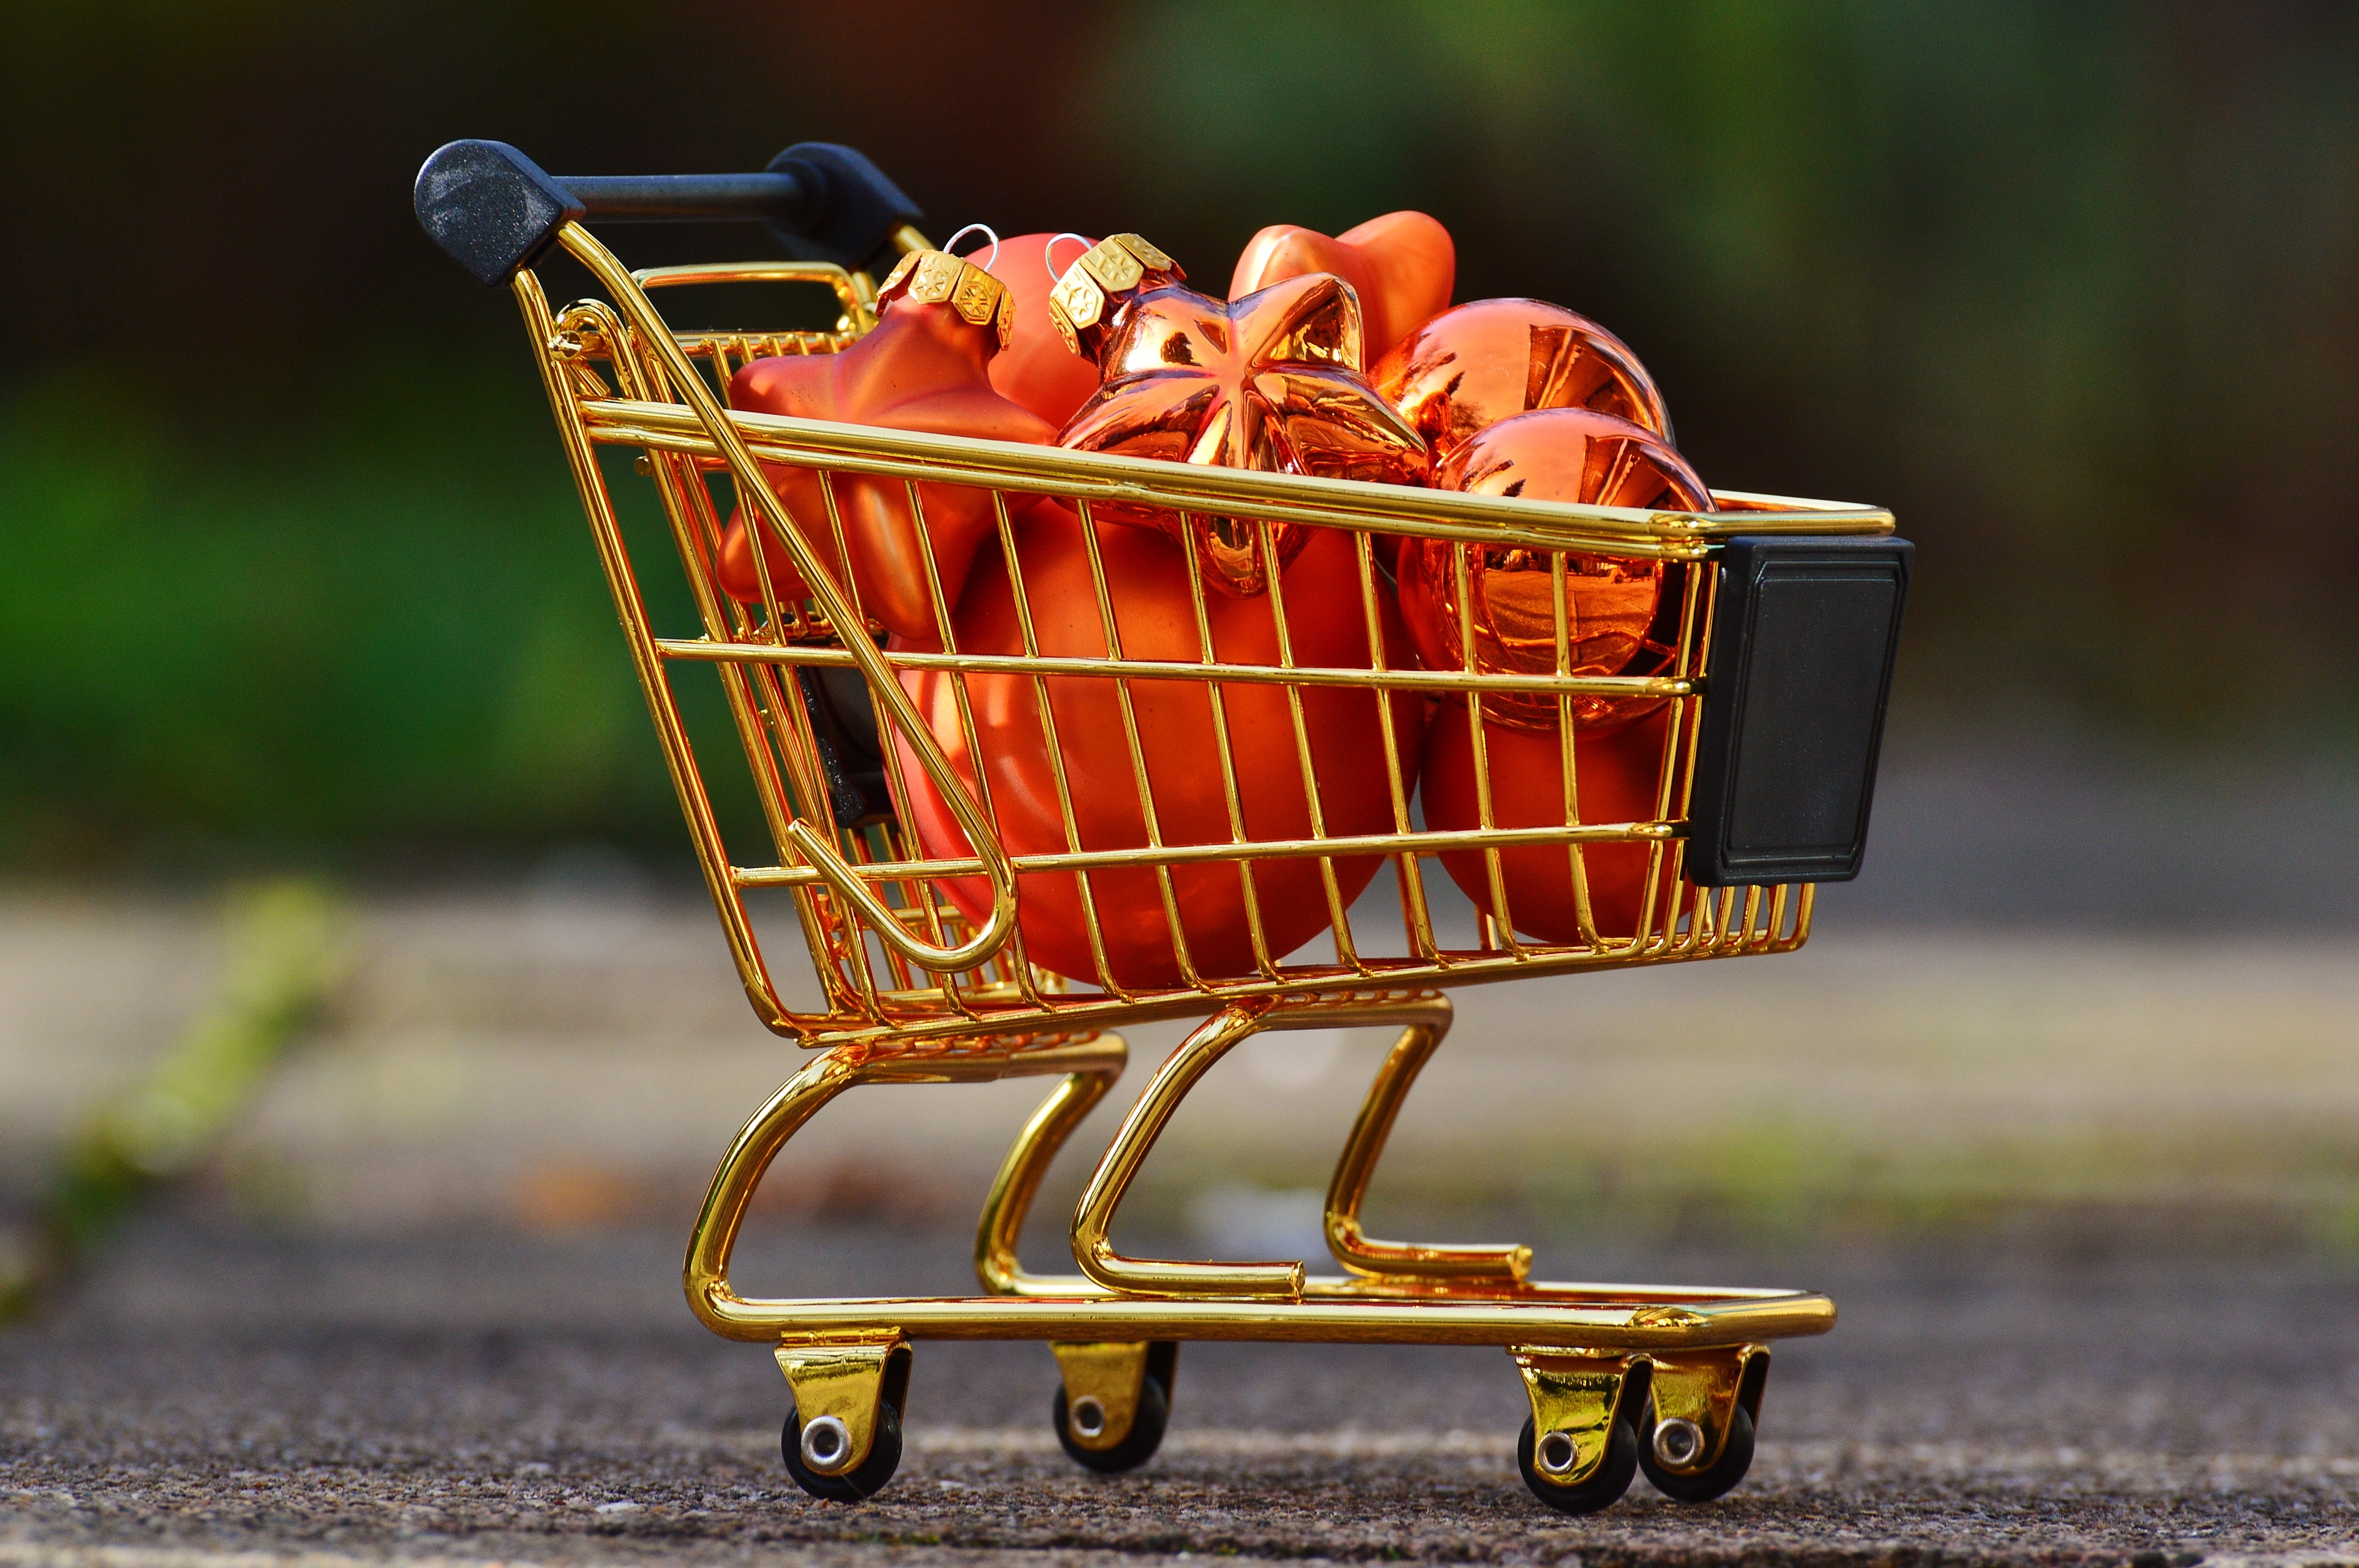
cart, transport, vehicle, metal, business, shopping, christmas, product, funny, supermarket, order, online, purchasing, shopping cart, christbaumkugeln, online shopping, christmas shopping, shopping basket